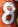
Number: 8